Aroup Chatterjee

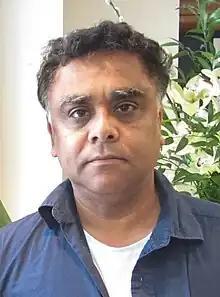
Chatterjee in 2013

Aroup Chatterjee (born 23 June 1958) is a British Indian author and physician. He was born in Calcutta, and moved to the United Kingdom in 1985. He is the author of the book "Mother Teresa: The Untold Story" (originally published as "Mother Teresa: The Final Verdict"), a work which challenges the widespread regard of Mother Teresa as a symbol of philanthropy and selflessness.